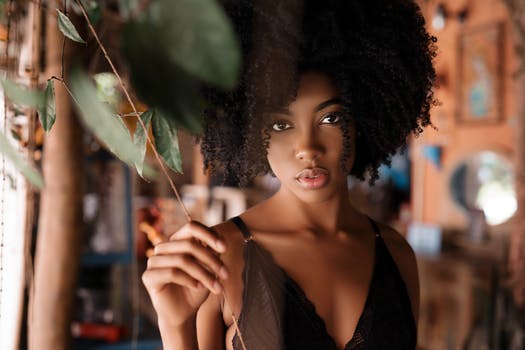
Label: No Watermark